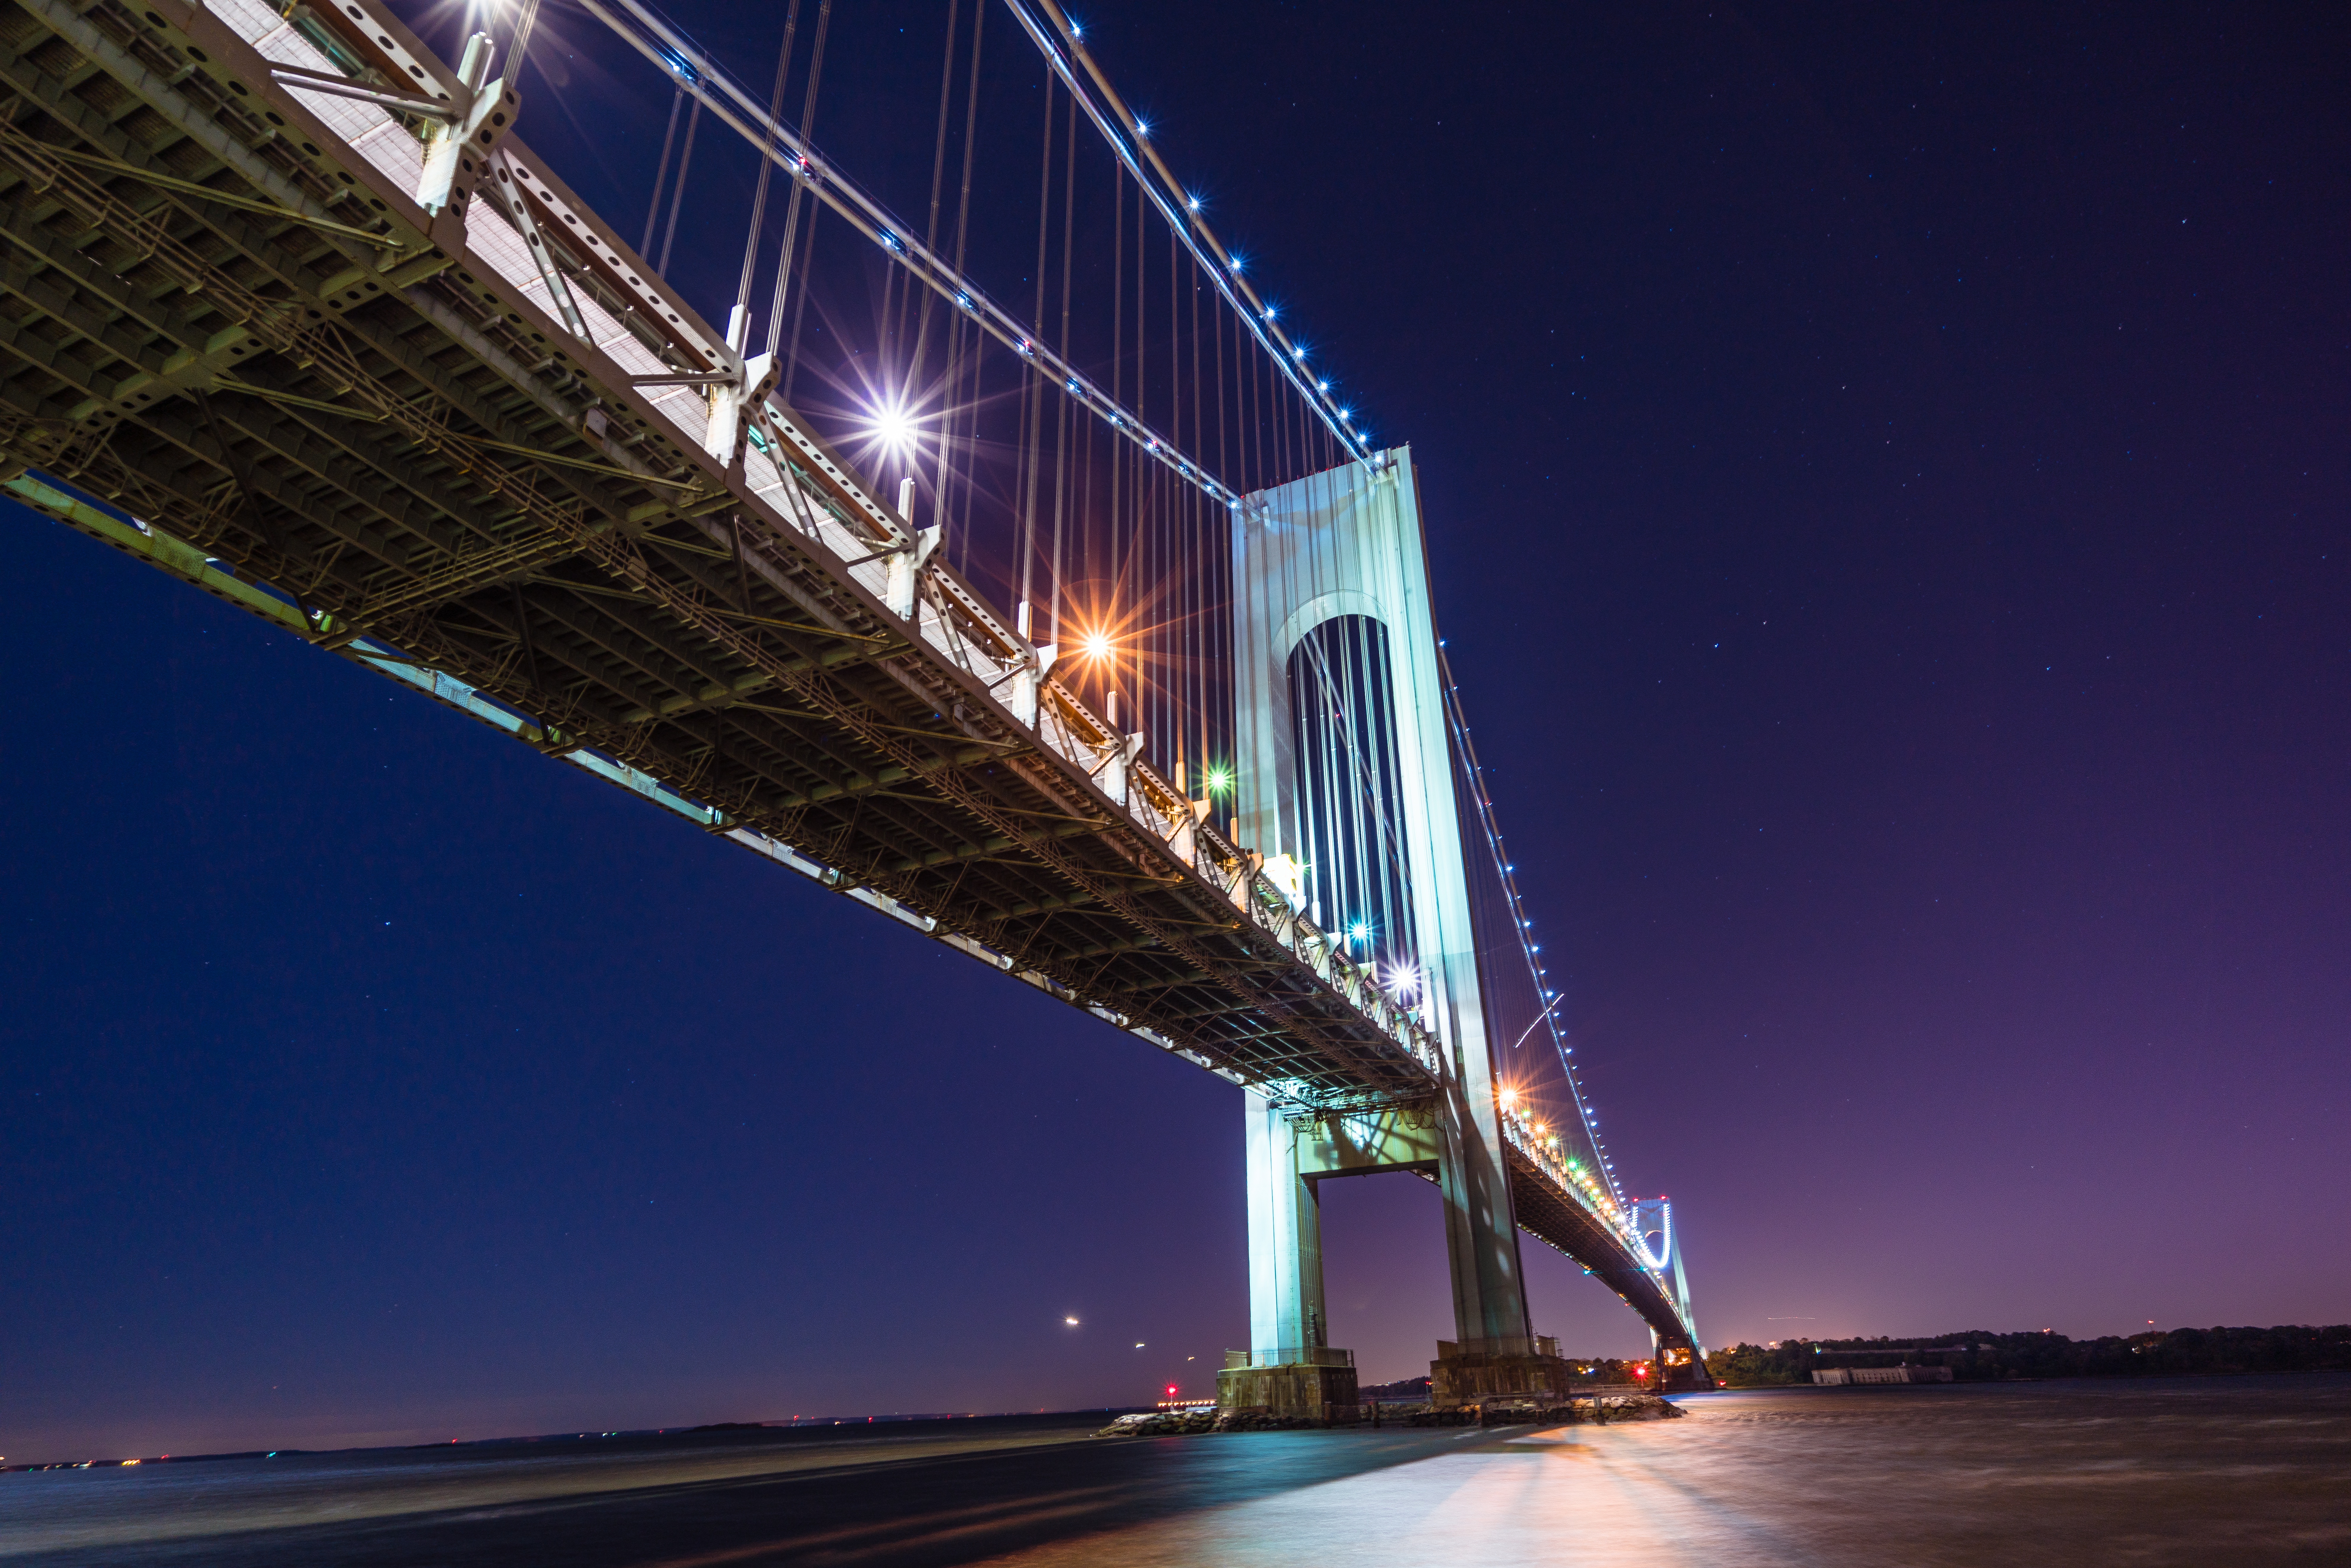
light, structure, bridge, night, skyscraper, cityscape, suspension bridge, dusk, evening, reflection, landmark, long exposure, cable stayed bridge, nonbuilding structure